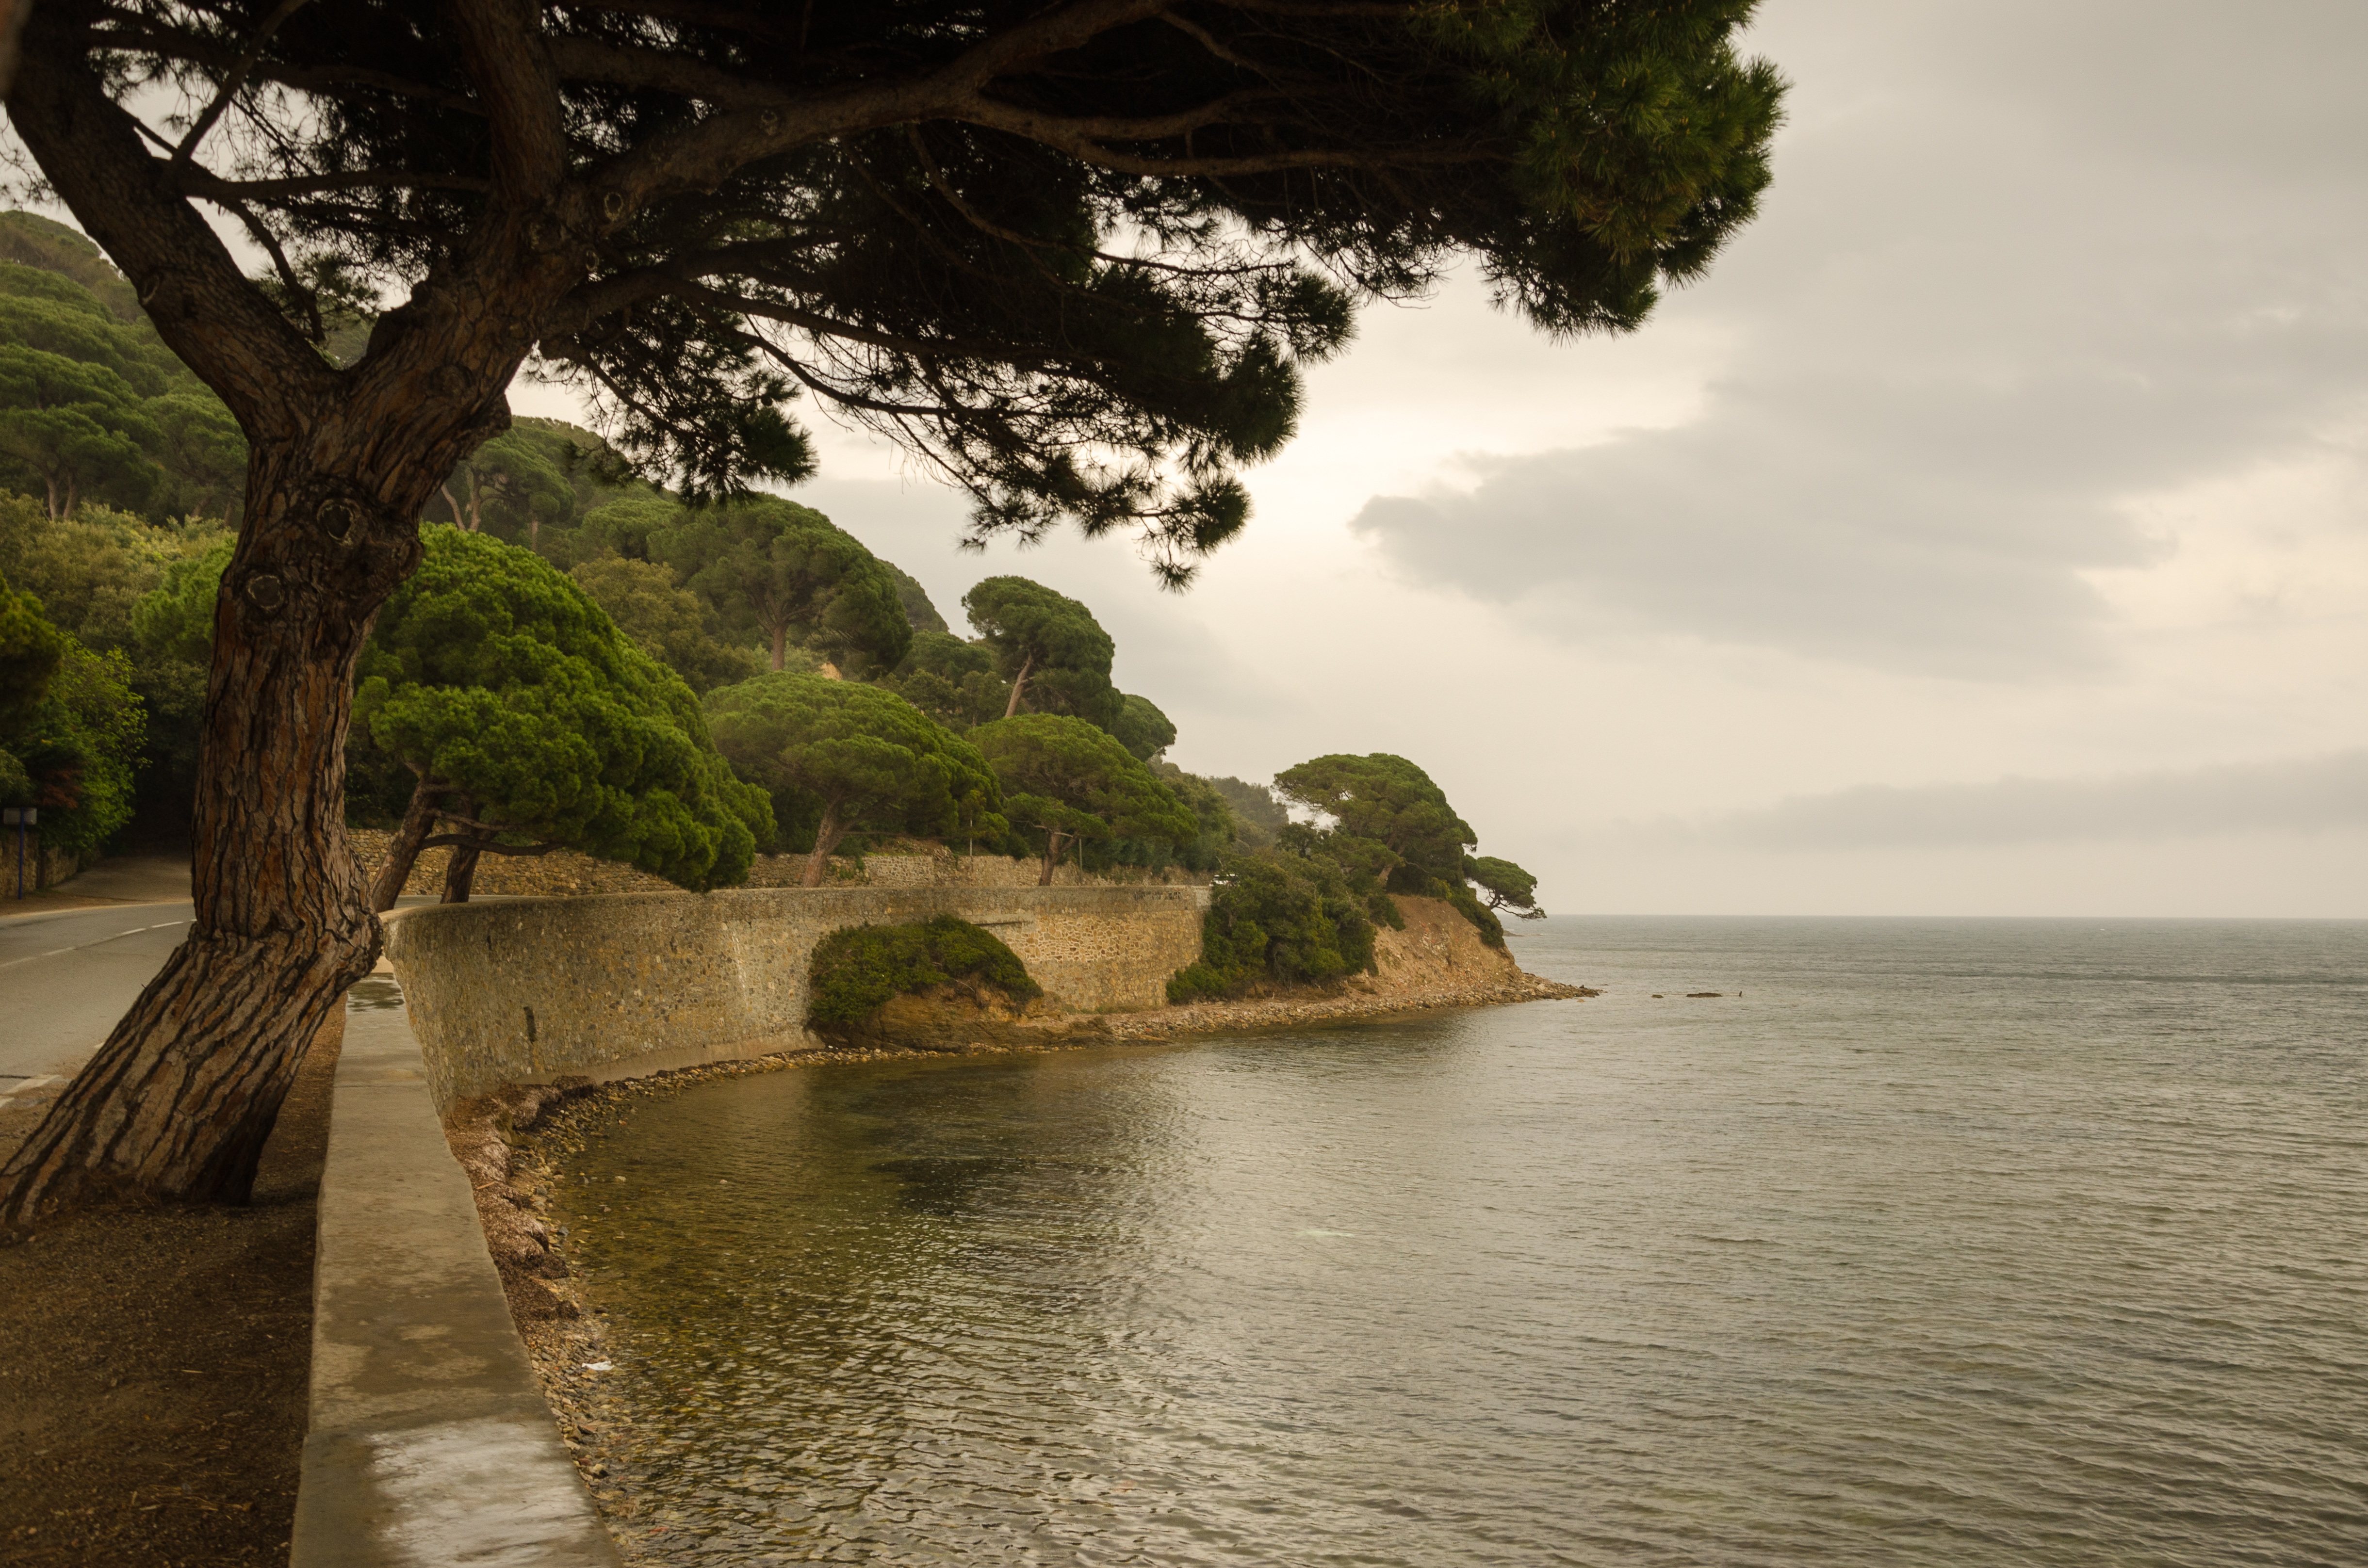
beach, landscape, sea, coast, tree, water, nature, rock, ocean, road, shore, river, france, pine, mediterranean, bay, terrain, waterway, body of water, trees, coastal road, away, tropics, landform, south of france, c te d azur, cote dazur, sainte maxime